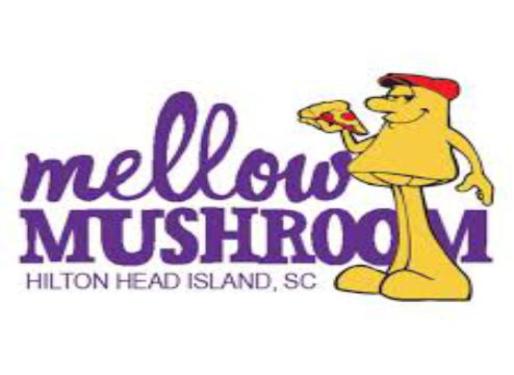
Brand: mellow mushroom
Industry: Food